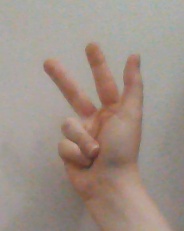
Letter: al